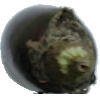
Label: Eggplant 1